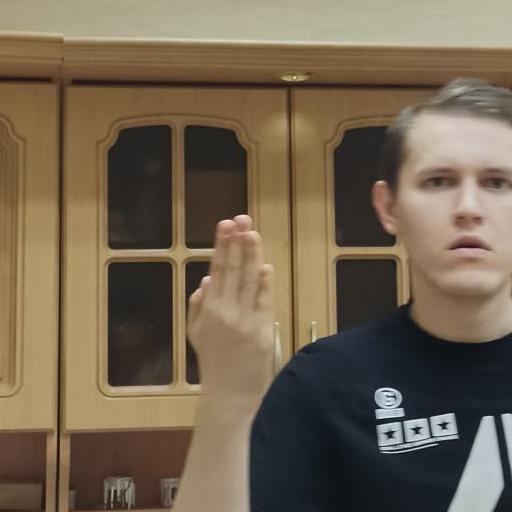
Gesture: stop_inverted